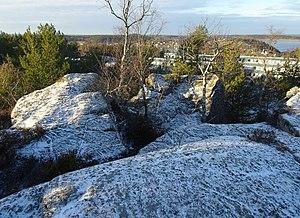
Skärholmen est un district de la banlieue sud de Stockholm en Suède, occupé principalement par une cité construite à la fin des années 1960. Le district, qui s'étend sur 189 hectares de terrain et 4 hectares de plans d'eau, est situé à l'extrémité sud-ouest de la commune de Stockholm, à 12,8 km du centre-ville.